Rebecca Lukens

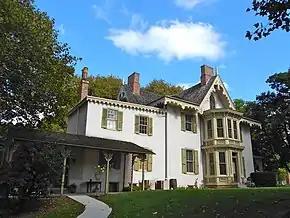
Terracina

She ran the company until 1847, making it into the country's premier manufacturer of boilerplate. During her retirement she wrote an autobiography for her grandchildren. In 1848, she built Terracina as a wedding present for her daughter Isabella upon her marriage to Dr. Charles Huston.